Avraham Stern

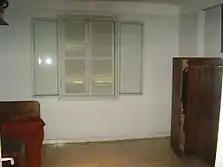
Lehi Museum in Tel Aviv. The room where Abraham Stern, Lehi commander, was shot by a British policeman on 12 February 1942.

Stern was unpopular with the official Jewish establishment leaders of the Haganah and Jewish Agency and those of the Irgun. His movement drew an eclectic crew of individuals, from all ends of the political spectrum, including people who became prominent such as Yitzhak Shamir, later an Israeli prime minister, who supported Jewish settlement throughout the land, and who opposed ceding territory to Arabs in negotiations; Natan Yellin-Mor who later became a leader of the peace movement in Israel advocating negotiations and accommodation with the Palestinians, and Israel Eldad, who after the underground war ended spent nearly 15 years writing tracts and articles promoting an extreme right-wing, nationalist brand of Zionism.